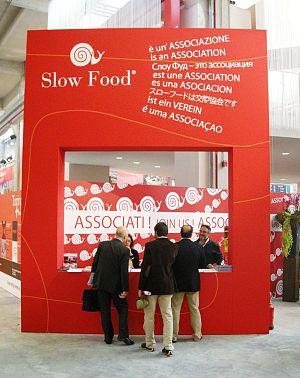
La cuisine est l'ensemble des techniques de préparation des aliments en vue de leur consommation par les êtres humains. La cuisine est diverse à travers le monde. Elle est l'un des éléments représentant la notion de terroir quand elle est le fruit des ressources naturelles et productions agricoles locales, des us et coutumes, de la culture et des croyances, du perfectionnement des techniques, des échanges entre peuples et cultures.